Street Kings 2: Motor City

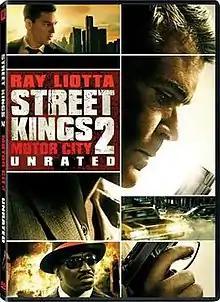
DVD cover

Street Kings 2: Motor City is a 2011 American action thriller film starring Ray Liotta and directed by Chris Fisher. It is a stand-alone sequel to the 2008 film "Street Kings" starring Keanu Reeves. The film was released direct-to-DVD in the United States on April 19, 2011.